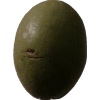
Label: nut